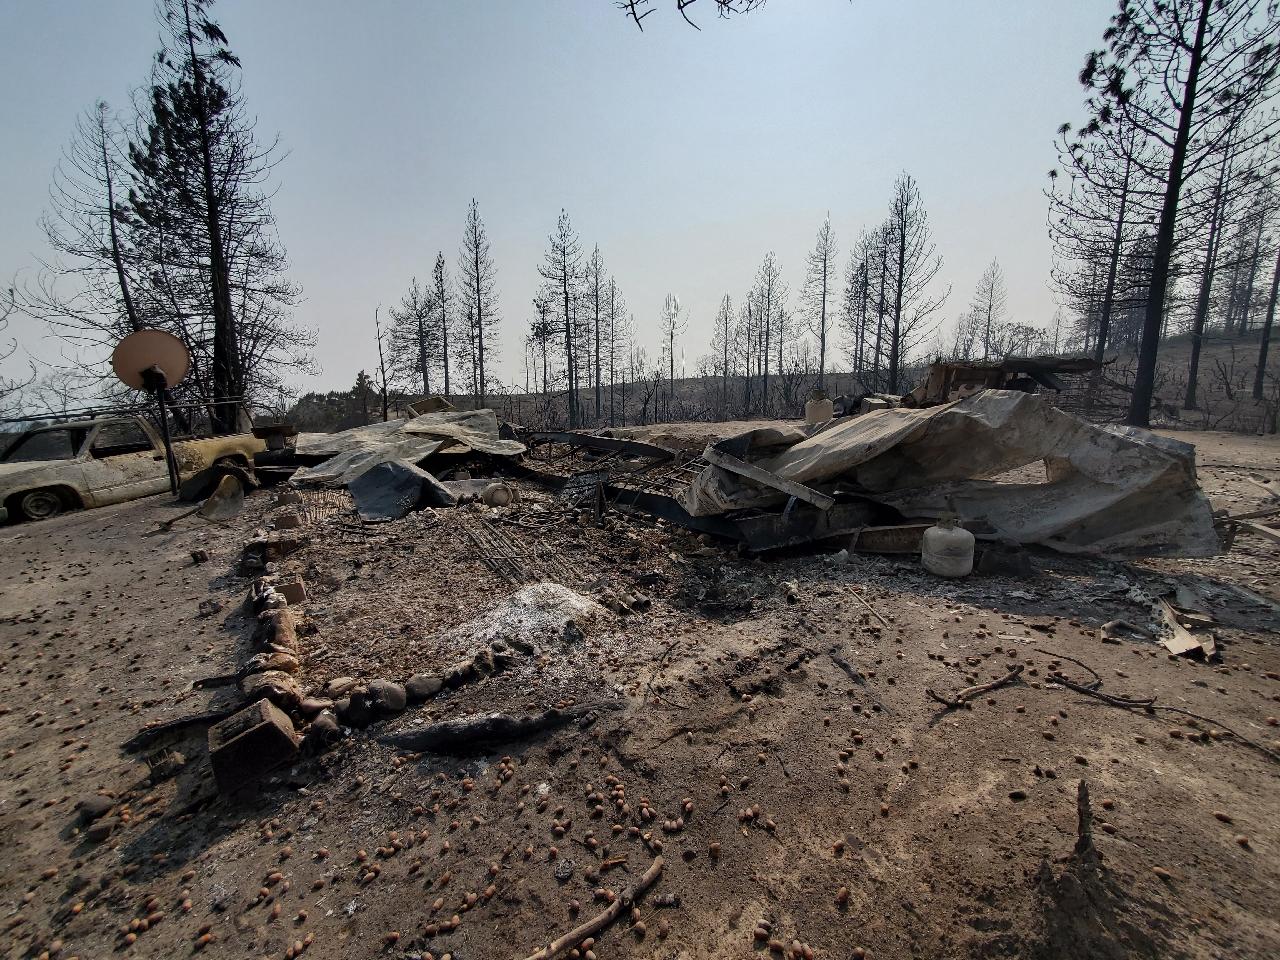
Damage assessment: destroyed